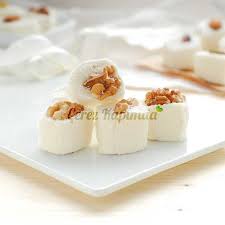
Yemek: lokum